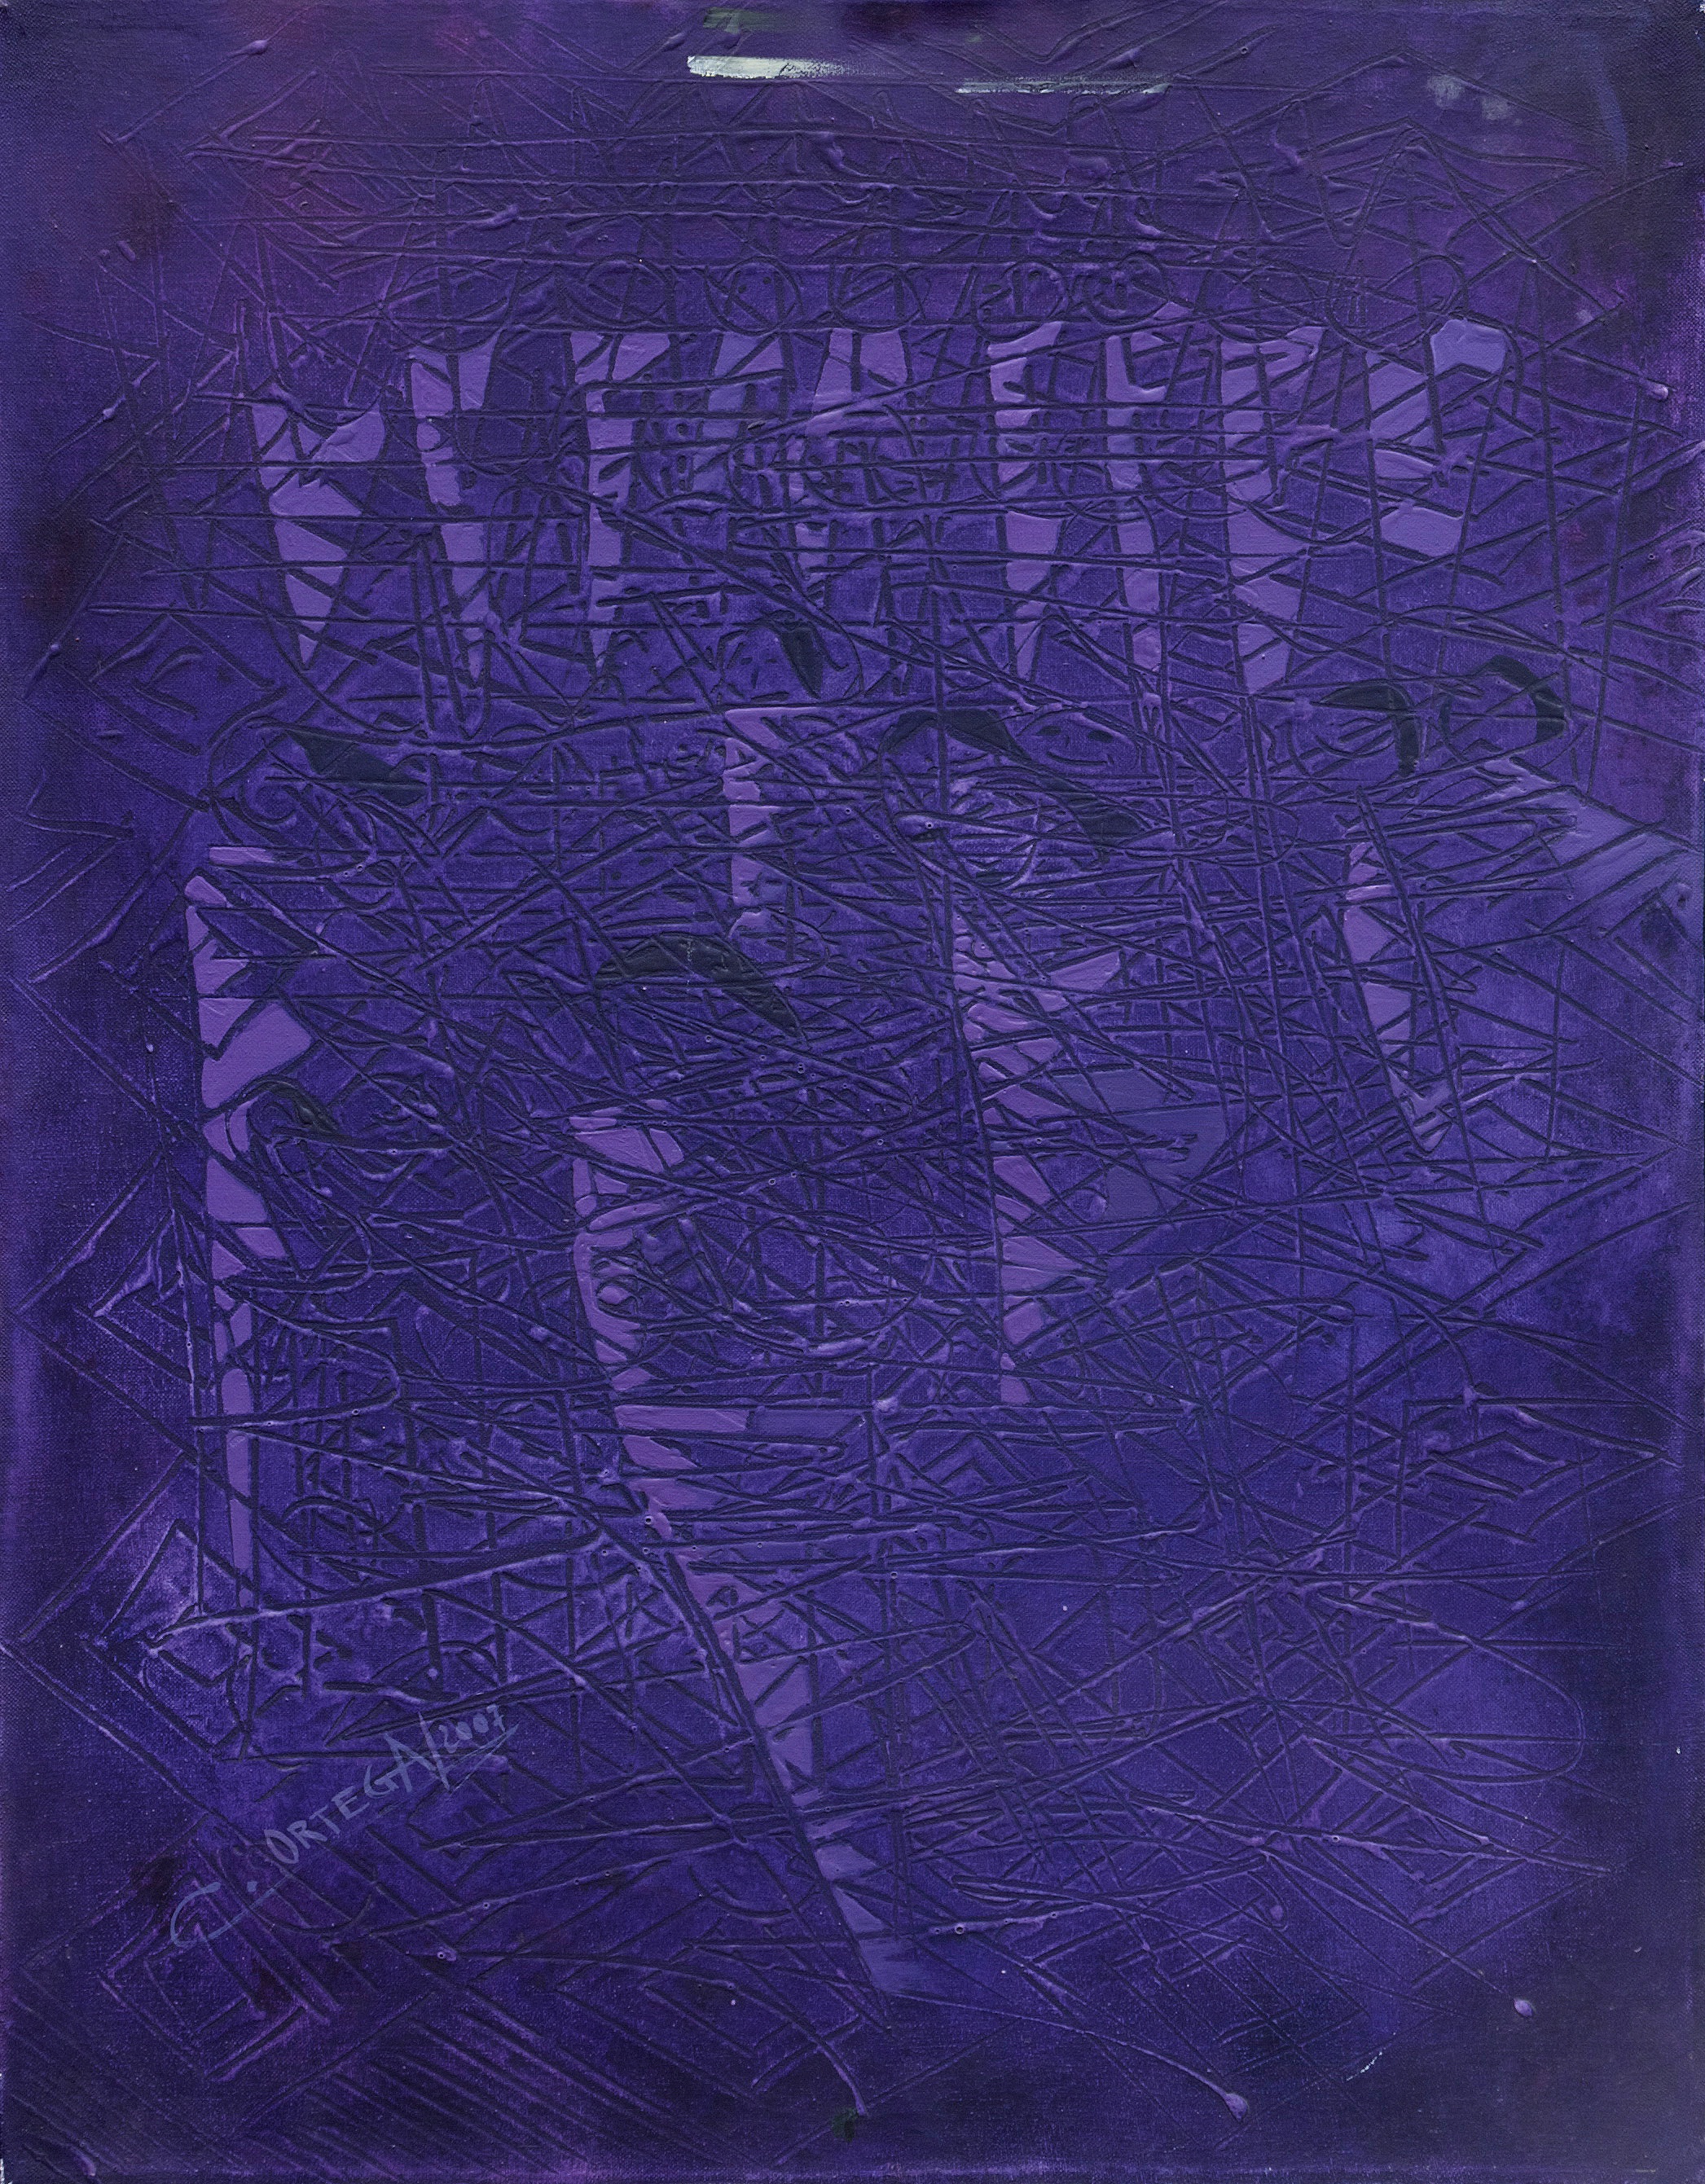
purple, blue, violet, magenta, shape, cobalt blue, electric blue